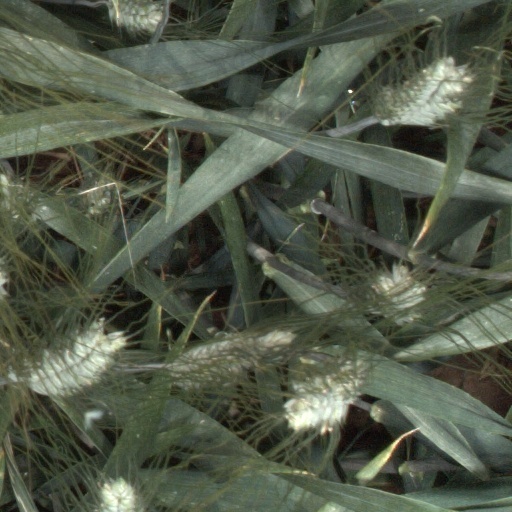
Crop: wheat